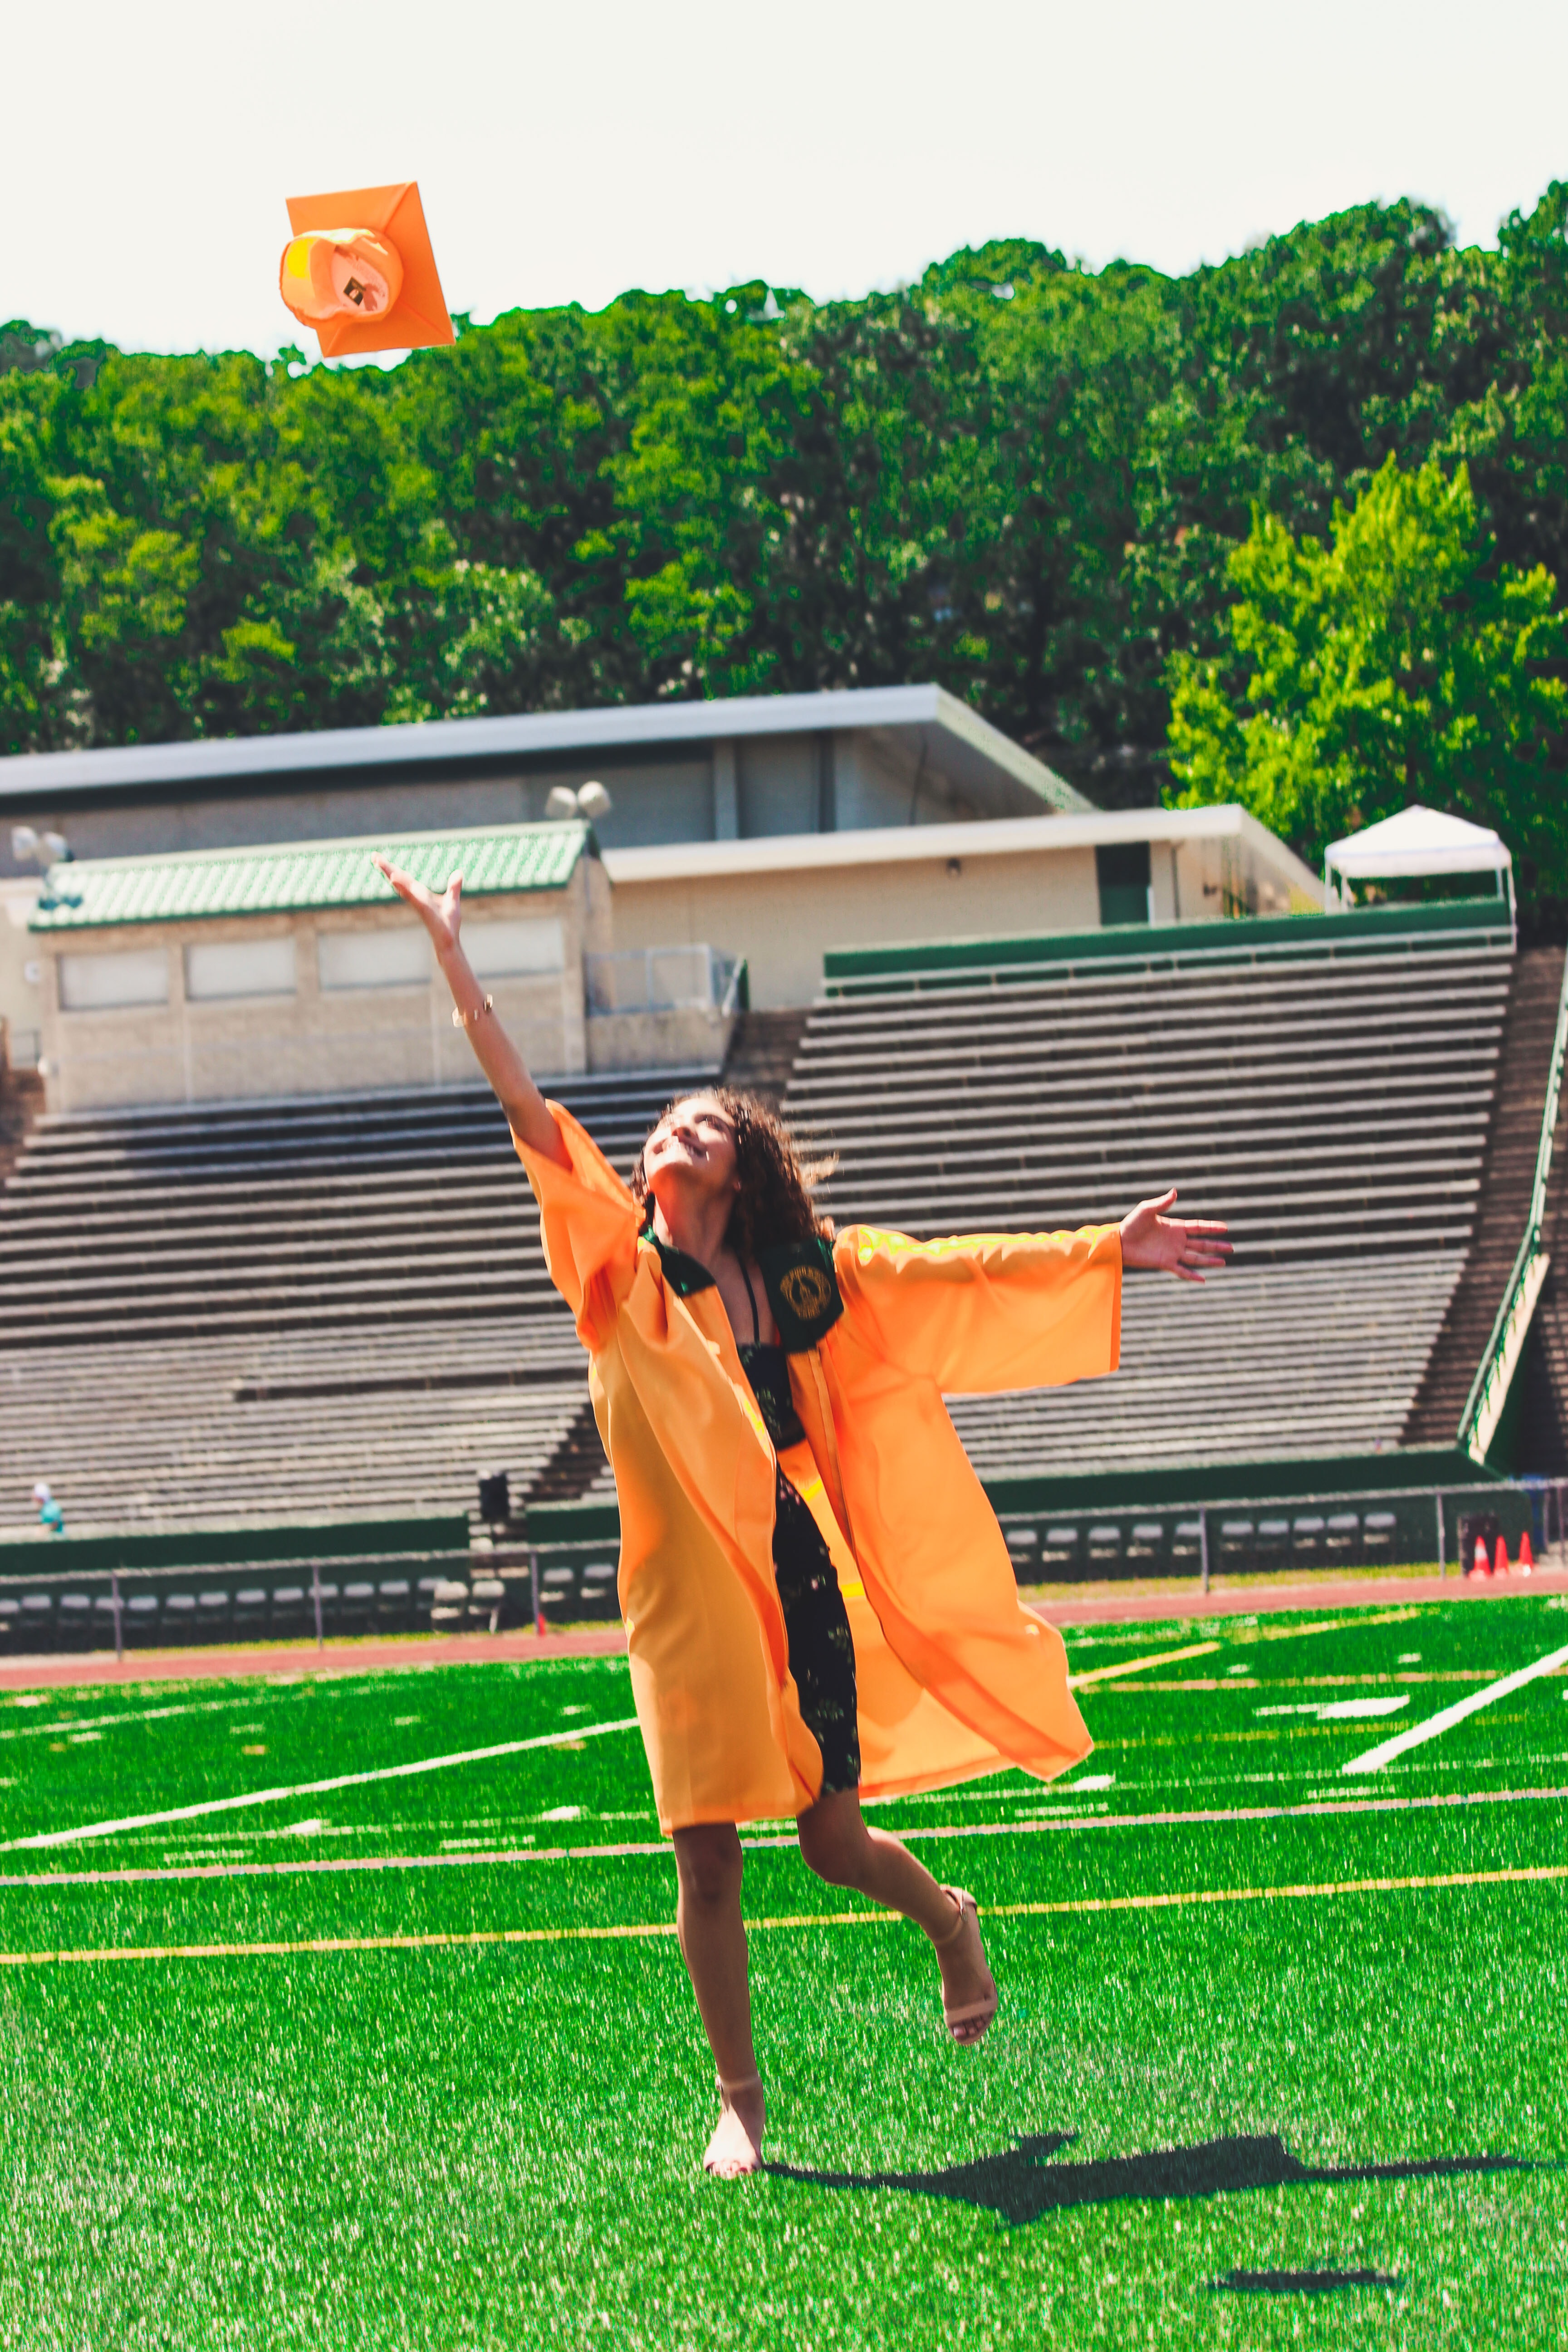
sport venue, competition event, player, stadium, grass, team sport, tournament, sports, team, sports equipment, ball game, championship, leisure, soccer, artificial turf, games, ball